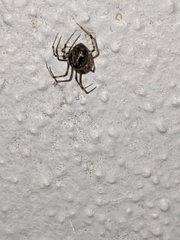
Species: Parasteatoda_tepidariorum